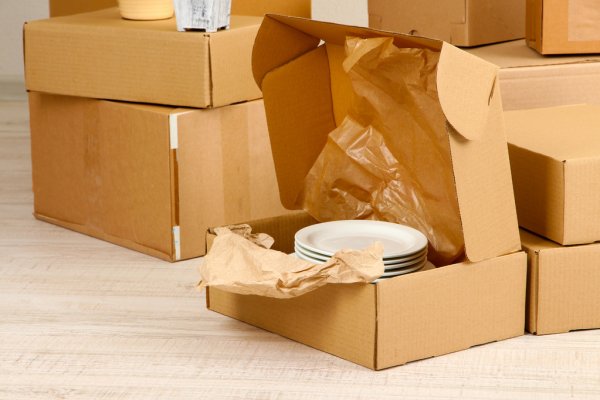
Label: cardboard